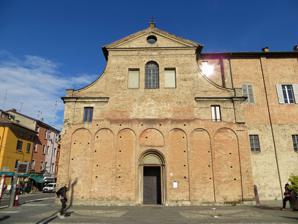
Building: Santa Croce, Parma
Country: Italy
Year built: 1222
Romanesque church in Parma, Italy This article relies largely or entirely on a single source . Relevant discussion may be found on the talk page . Please help improve this article by introducing  citations to additional sources . Find sources: "Santa Croce, Parma" – news · newspapers · books · scholar · JSTOR ( May 2024 ) Church of Holy Cross Chiesa di Santa Croce ( Italian ) Santa Croce Religion Affiliation Catholic Location Location Parma, Italy Architecture Style Romanesque Groundbreaking 1222 Santa Croce is a Romanesque -style, Roman Catholic church, located on the piazza of the same name, along via Emilia in the quartiere of Oltretorrente of Parma , Region of Emilia-Romagna , Italy. History First consecrated in 1222, the structure has undergone many modifications that obscure much of the original Romanesque structure. The main changes from 1635-1666 were commissioned by confraternity of St Joseph, and elevated the nave, and constructed a presbytery, dome, and chapel dedicated to the named saint. The nave ceiling is frescoed with episodes of the Infancy of Jesus and the Life of St. Joseph , painted by Giovanni Maria Conti , called della Camera, and his assistants Francesco Reti and  Antonio Lombardi. The altar has wooden polychrome statues of the Holy Family carved by Angelo Fontana and of the saints Apollonia and Lucia, by Giovanni Battista Merano . In the 1900s, architect Edoardo Collamarini worked to revert the facade of the church to its original Romanesque style. References